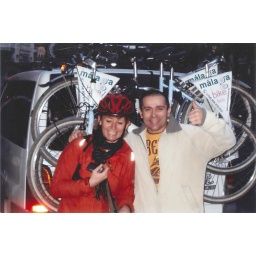
early morning bike delivery by paco for the market tour. Es un campeon!